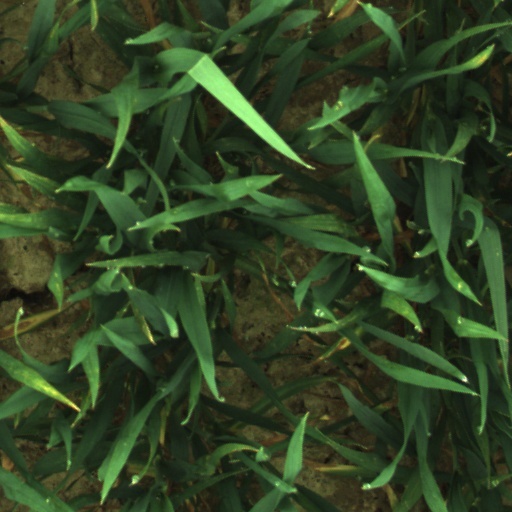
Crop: wheat